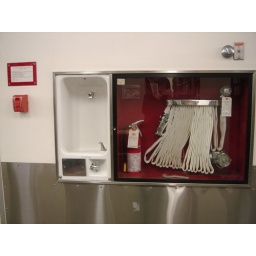
one of the various water fountains in the carleton university library